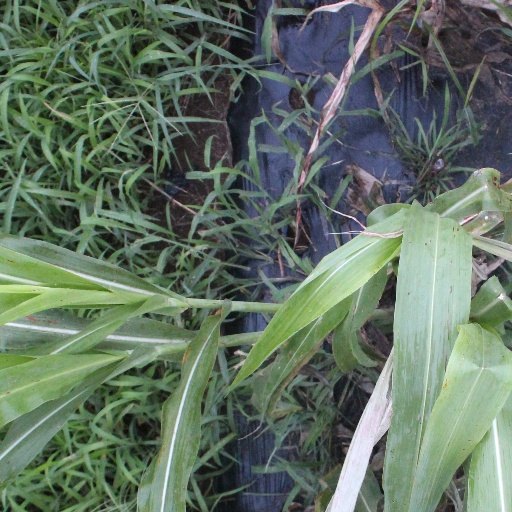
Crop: sorghum